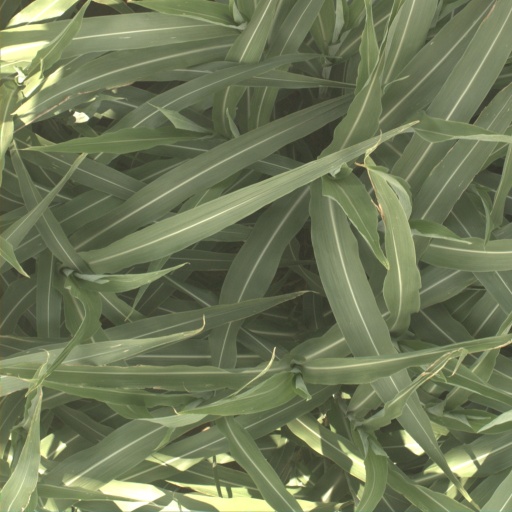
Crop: sorghum